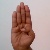
The image shows a hand gesture representing the letter 'B' in Indian Sign Language.